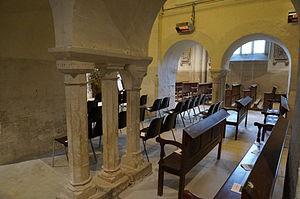
à Trigny.
L'église Saint-Théodulphe de Trigny est une église gothique de la Marne.
Trigny est une commune française située dans le département de la Marne en région Grand Est.